Etendue

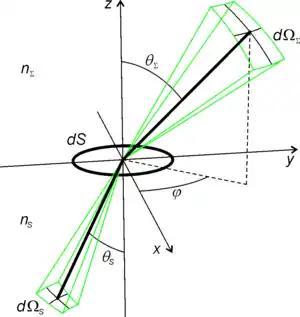
Etendue in refraction.

The conservation of etendue discussed above applies to the case of light propagation in free space, or more generally, in a medium of any refractive index. In particular, etendue is conserved in refractions and reflections. Figure "etendue in refraction" shows an infinitesimal surface on the plane separating two media of refractive indices and .